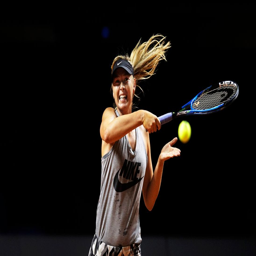
tennis player during training before her match